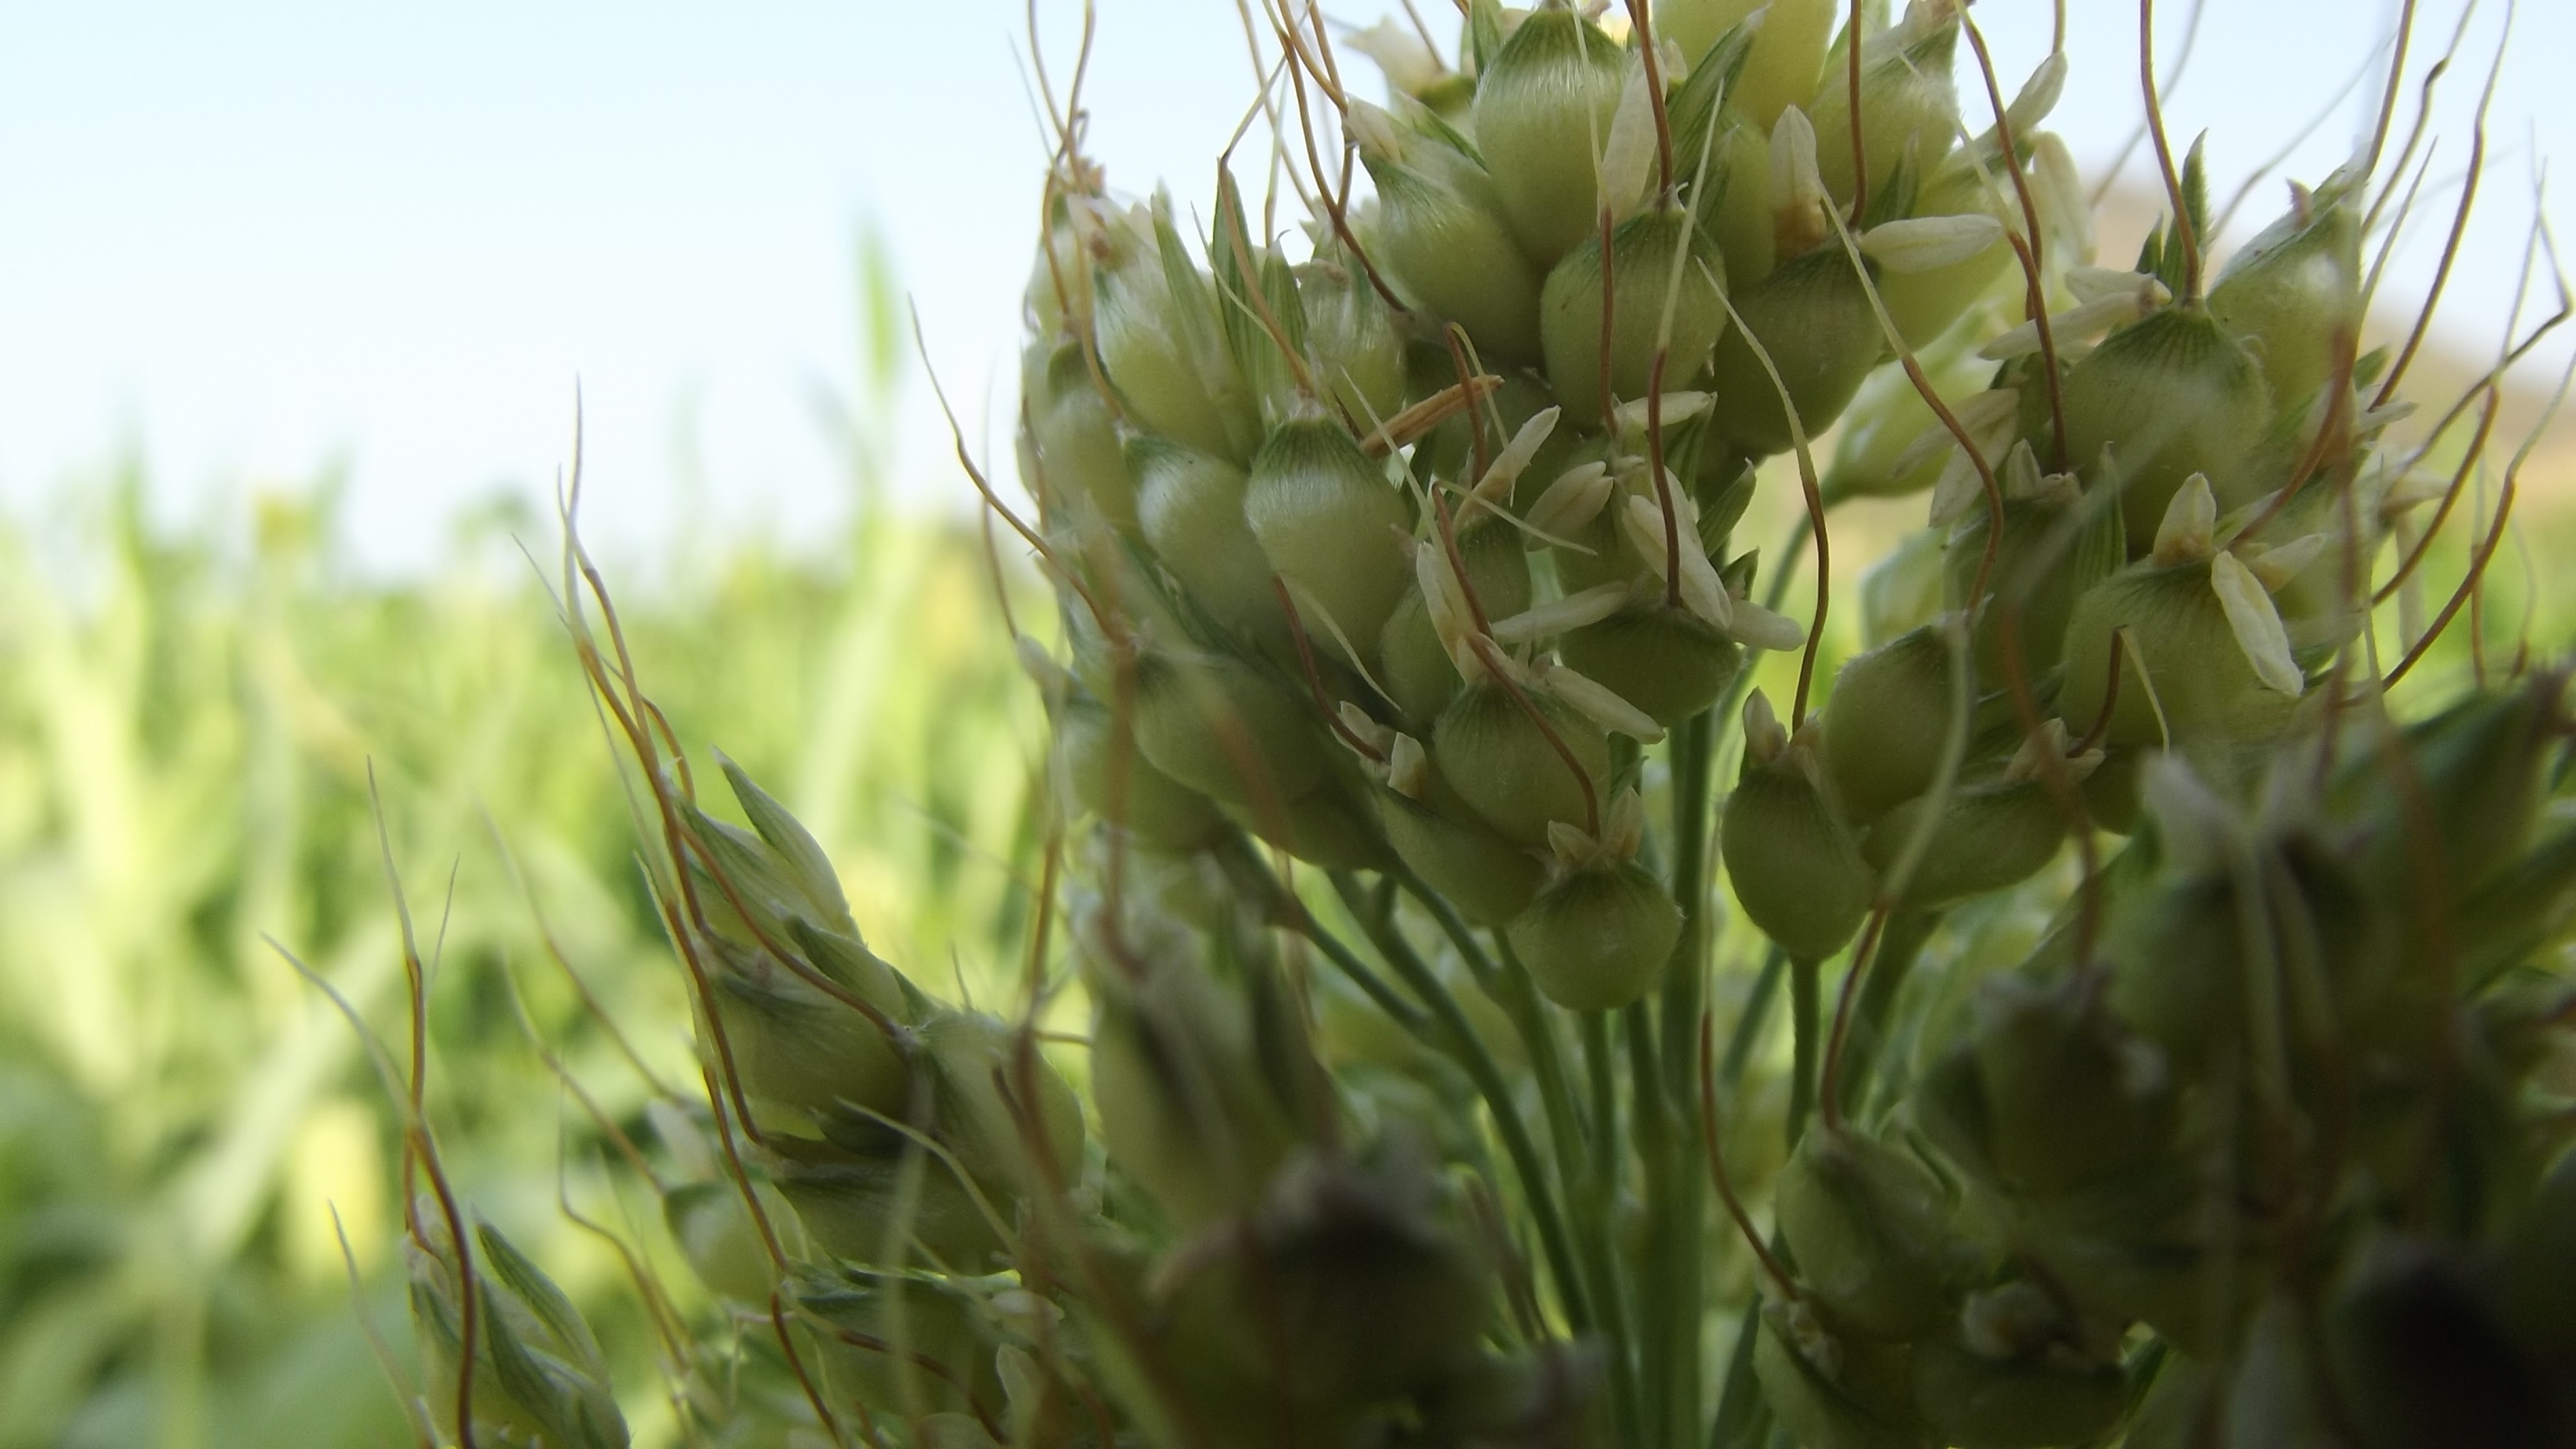
nature, grass, plant, field, farm, prairie, stem, flower, rural, food, green, harvest, produce, vegetable, crop, botany, agriculture, closeup, healthy, flora, spike, farmer, agricultural, thistle, harvesting, flour, flowering plant, daisy family, sorghum, grass family, plant stem, land plant